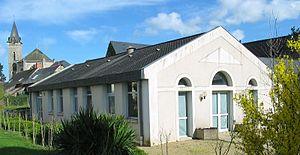
salle des fêtes de Brain-sur-Longuenée (49)
Brain-sur-Longuenée est une ancienne commune française située dans le département de Maine-et-Loire, en région Pays de la Loire.
Une salle des fêtes ou salle polyvalente est un lieu public qui est mis à la disposition des habitants pour tenir un évènement festif. Le bâtiment est généralement la propriété de la commune et géré par le service municipal chargé de la vie associative.